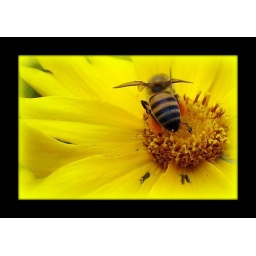
Bee in a yellow flower